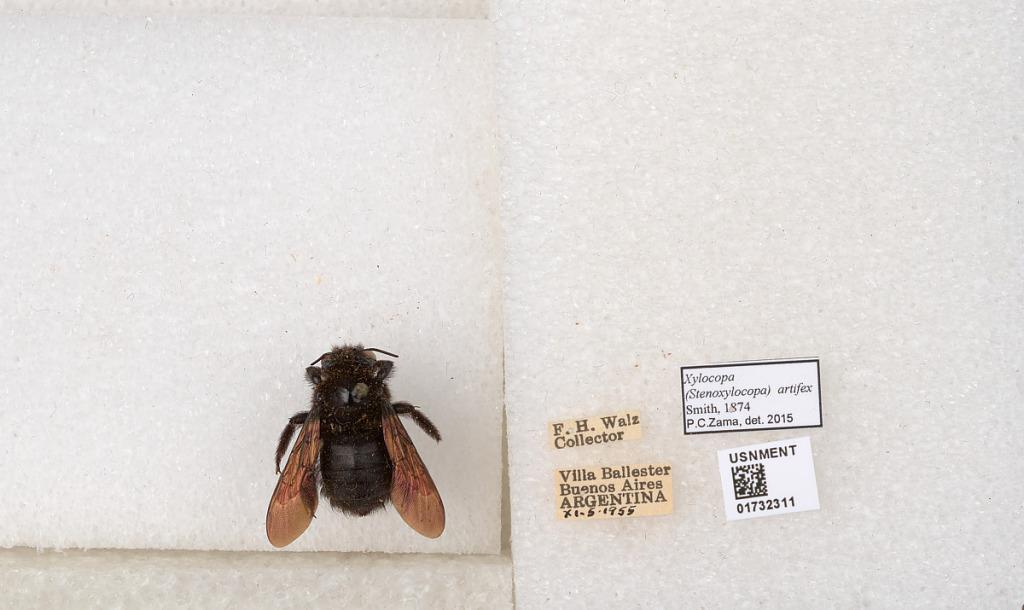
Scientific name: Xylocopa (Stenoxylocopa) artifex Smith
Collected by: F. Walz
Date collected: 1955-11-5
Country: Argentina
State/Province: Buenos Aires
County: Partido de General San Martin
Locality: Villa Ballester
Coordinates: -34.55, -58.5628
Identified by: Zama, P. C.